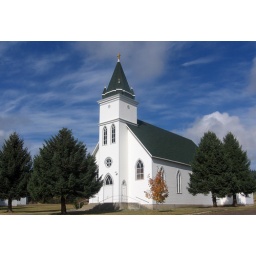
photo of the church at keuterville, idaho. it's across the street from the other building in town--the bar